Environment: real
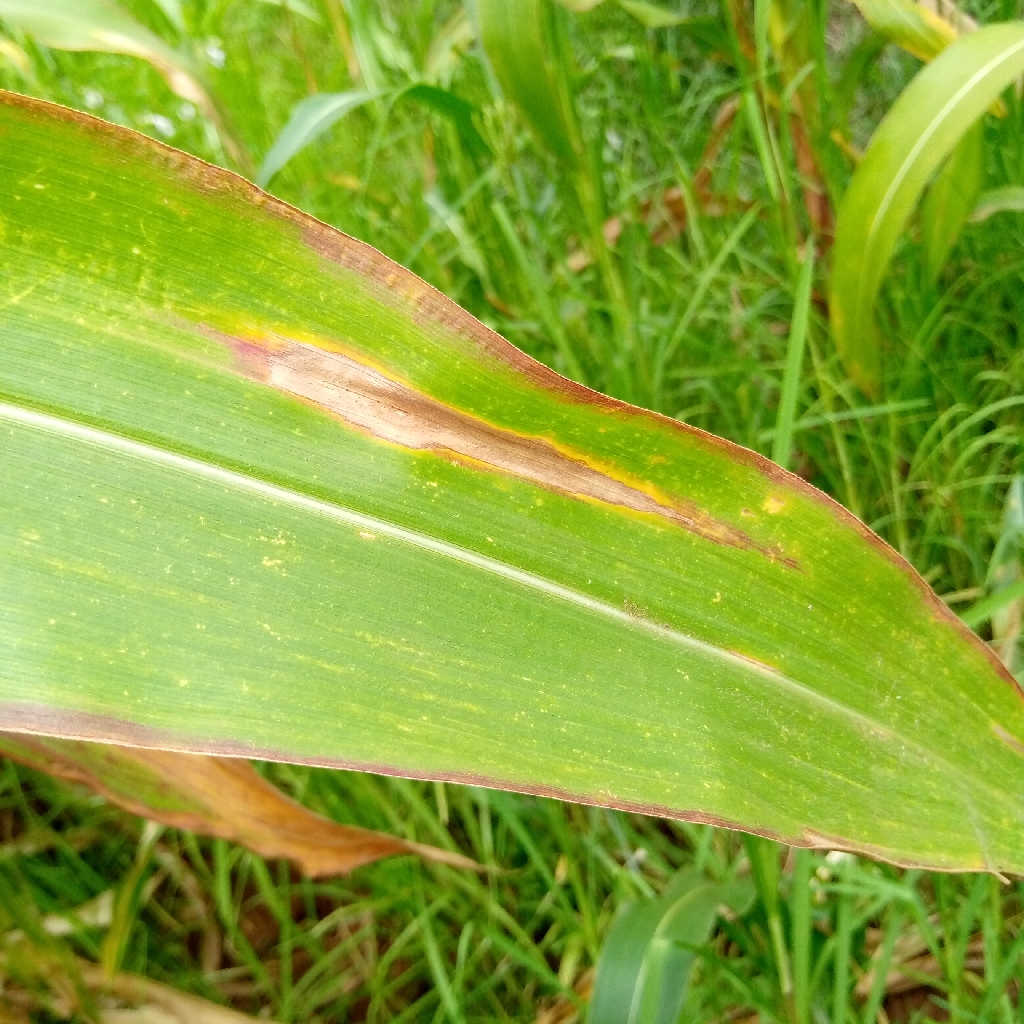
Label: northern_corn_leaf_blight